Literature of Birmingham

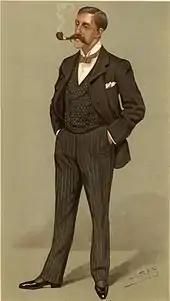
The adventure novelist Max Pemberton caricatured in Vanity Fair in 1897

Edwin Abbott Abbott, who worked for a period as a schoolmaster at Birmingham's King Edward's School, was the author of a wide range of writings dominated by his highly imaginative theological works. He is best known, however, for the classic early science fiction work "", which combined a satirical treatment of contemporary social class structures and gender roles, a deep expression of his own religious principles, and a speculative exploration of geometrical dimensions that anticipates Albert Einstein's General Theory of Relativity. Louisa Baldwin wrote poetry, two collections of children's stories and four novels for adults; but is most highly regarded for her gothic ghost stories, which were originally published in literary magazines but were collected together and published as "The Shadow on the Blind" by John Lane in 1895.